Devitt Insurance

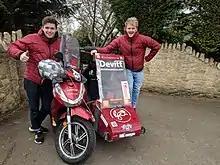
As Seen From The Sidecar

Gordon Stuart, also known as "The Arctic Rider", has been sponsored by Devitt since 2014 Stuart holds fundraising rides on his motorbike to raise money for charity, including riding the Arctic Circle in 2014, Iron Butt Challenge in 2016 and a Dalton Highway challenge in summer 2018.